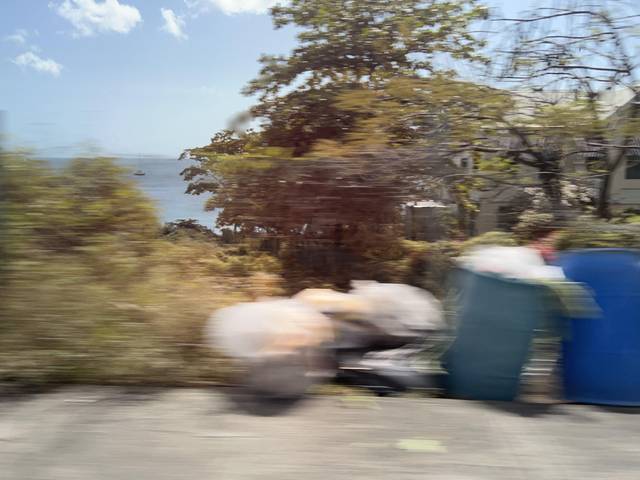
Region: Grenada
Coordinates: 12.039, -61.753